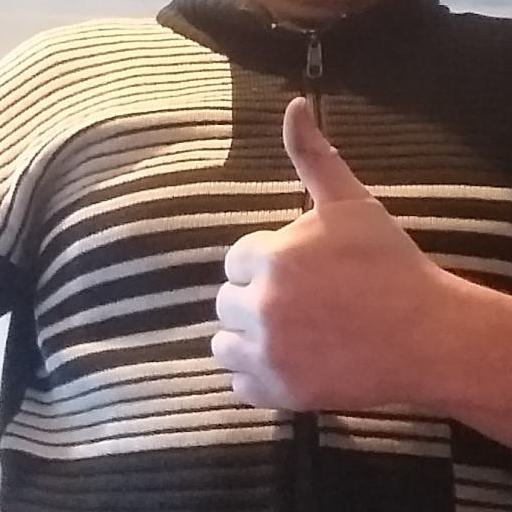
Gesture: like